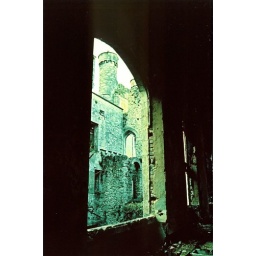
xpro'd provia400  There used to be ornate window frames in these windows but the weather and vandals got to them